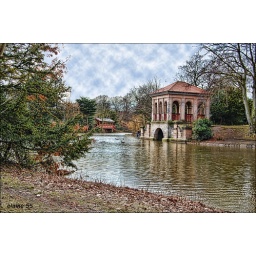
Lone fisherman just beyond the boat house at the lake in Birkenhead Park .